Magpakailanman

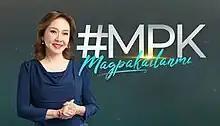
Title card since 2024

 is a Philippine television drama anthology series broadcast by GMA Network. Hosted by Mel Tiangco, it premiered on December 2, 2002. The series concluded on December 27, 2007. The series returned on November 17, 2012 on the network's Sabado Star Power sa Gabi line up. It is the longest running drama anthology series of GMA Network.